George Alexander (actor)

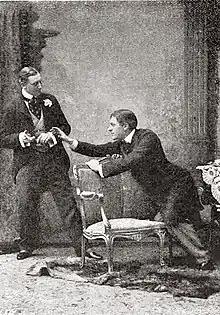
Allan Aynesworth as Algy (left) in the original production of "The Importance of Being Earnest" (1895) with Alexander as Jack

In a biographical essay published in 1922, Pearson expressed the view that Alexander would be remembered in the profession for being an ideal actor-manager, and by the public for taking the risk of introducing Wilde's plays and producing "the greatest farcical comedy in the English language". Unlike Shaw, who thought "The Importance of Being Earnest" "heartless ... hateful" and inferior to Wilde's other plays, Alexander recognised its merits from the outset. He once again advised Wilde about the text; his most important contribution was to convince the author that the second and third acts should be merged, with a substantial cut in the text.